Burundi

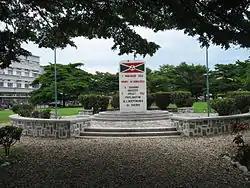
Independence Square and monument in Bujumbura.

On 20 January 1959, King Mwami Mwambutsa IV requested Burundi's independence from Belgium and dissolution of the Ruanda-Urundi union. In the following months, Burundian political parties began to advocate for the end of Belgian colonial rule and the separation of Rwanda and Burundi. The first and largest of these political parties was the Union for National Progress (UPRONA).